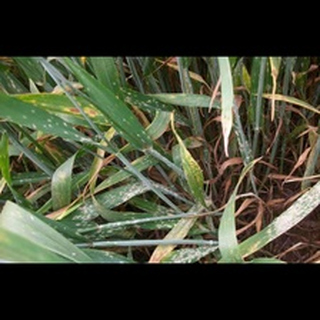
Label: wheat_mildew